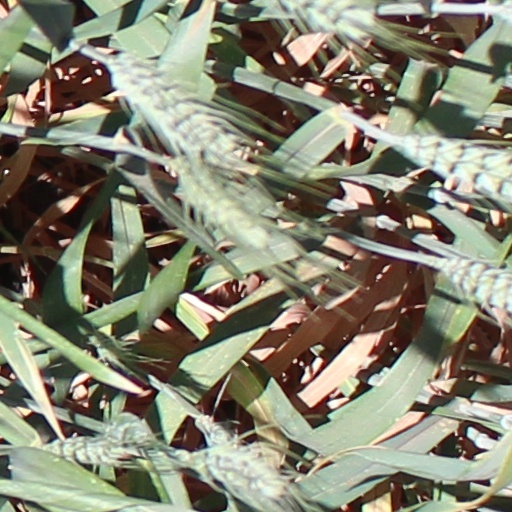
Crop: wheat